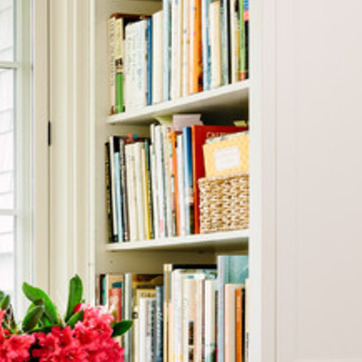
Material: paper